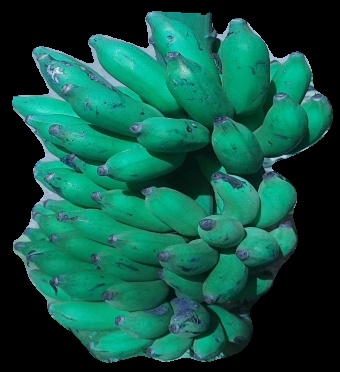
Variety: elakki-bale
Grade: grade3